The Christmas Chronicles 2

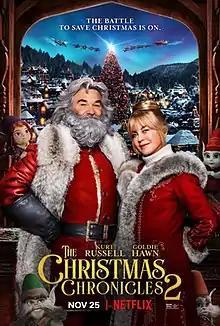
Release poster

The Christmas Chronicles 2 (titled onscreen as The Christmas Chronicles: Part Two) is a 2020 American Christmas comedy film directed and produced by Chris Columbus, who wrote the screenplay with Matt Lieberman. A sequel to the 2018 film "The Christmas Chronicles", it features Kurt Russell reprising his role as Santa Claus. Also reprising their roles are Goldie Hawn, Darby Camp, Judah Lewis, and Kimberly Williams-Paisley, with new cast members Julian Dennison, Jahzir Bruno, Tyrese Gibson, Sunny Suljic, Darlene Love, and Malcolm McDowell. The film had a limited theatrical release before moving to Netflix on November 25, 2020.